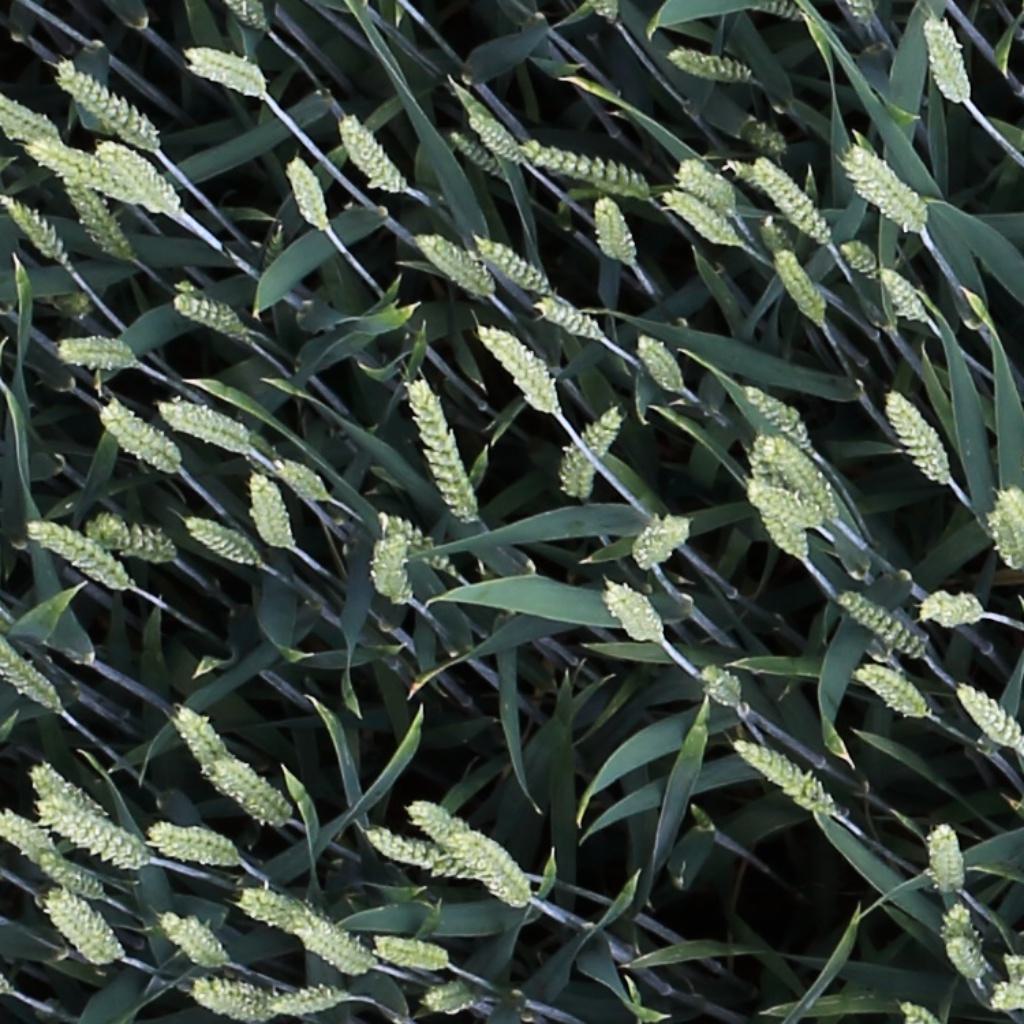
Country: Switzerland
Location: Usask
Wheat development stage: Filling